Manying Ip

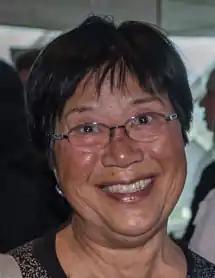
Ip in November 2020

Manying Ip , known as Bess Ip( Chinese name: 葉宋曼瑛 ） (born 1945) is a social historian and emeritus professor in Auckland, New Zealand, who has published on the identity of Chinese New Zealanders.